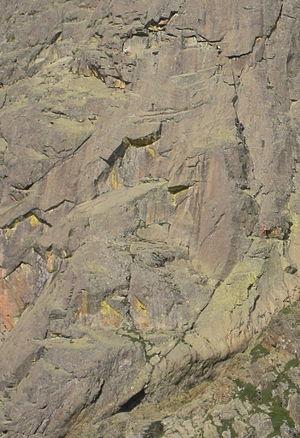
pic du midi d'Ossau , voie Fouquier
Le pic du Midi d'Ossau est une montagne culminant à 2 884 mètres et située dans l'ouest des Pyrénées françaises, dans la partie béarnaise du département des Pyrénées-Atlantiques. Il est le sommet emblématique de la vallée d'Ossau — qui lui donne son nom — et dont la racine pré-indo-européenne *oss/*ors ferait référence aux cours d'eau. Le pic du Midi d'Ossau est l'un des vestiges d'un ancien volcan, le volcan d'Ossau, formé il y a 278 millions d'années, à la fin de l'orogenèse varisque. L'effondrement du toit du volcan entraîne la création d'une caldeira qui, avec la formation de la chaîne des Pyrénées il y a 40 millions d'années, se soulève et permet la constitution du sommet actuel.